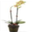
Label: orchid